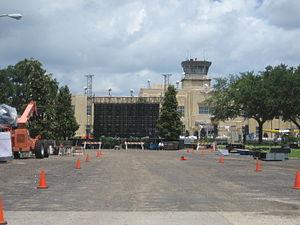
Green Lantern est un film de super-héros américain sorti en 2011, produit et distribué par Warner Bros., et réalisé par Martin Campbell sur un scénario de Greg Berlanti, Michael Goldenberg, Michael Green et Marc Guggenheim. Le film est basé d'après les personnages créés par Bill Finger et Martin Nodell, et met en scène Ryan Reynolds dans le rôle principal de Hal Jordan/Green Lantern, avec également Blake Lively, Peter Sarsgaard, Mark Strong et Tim Robbins.